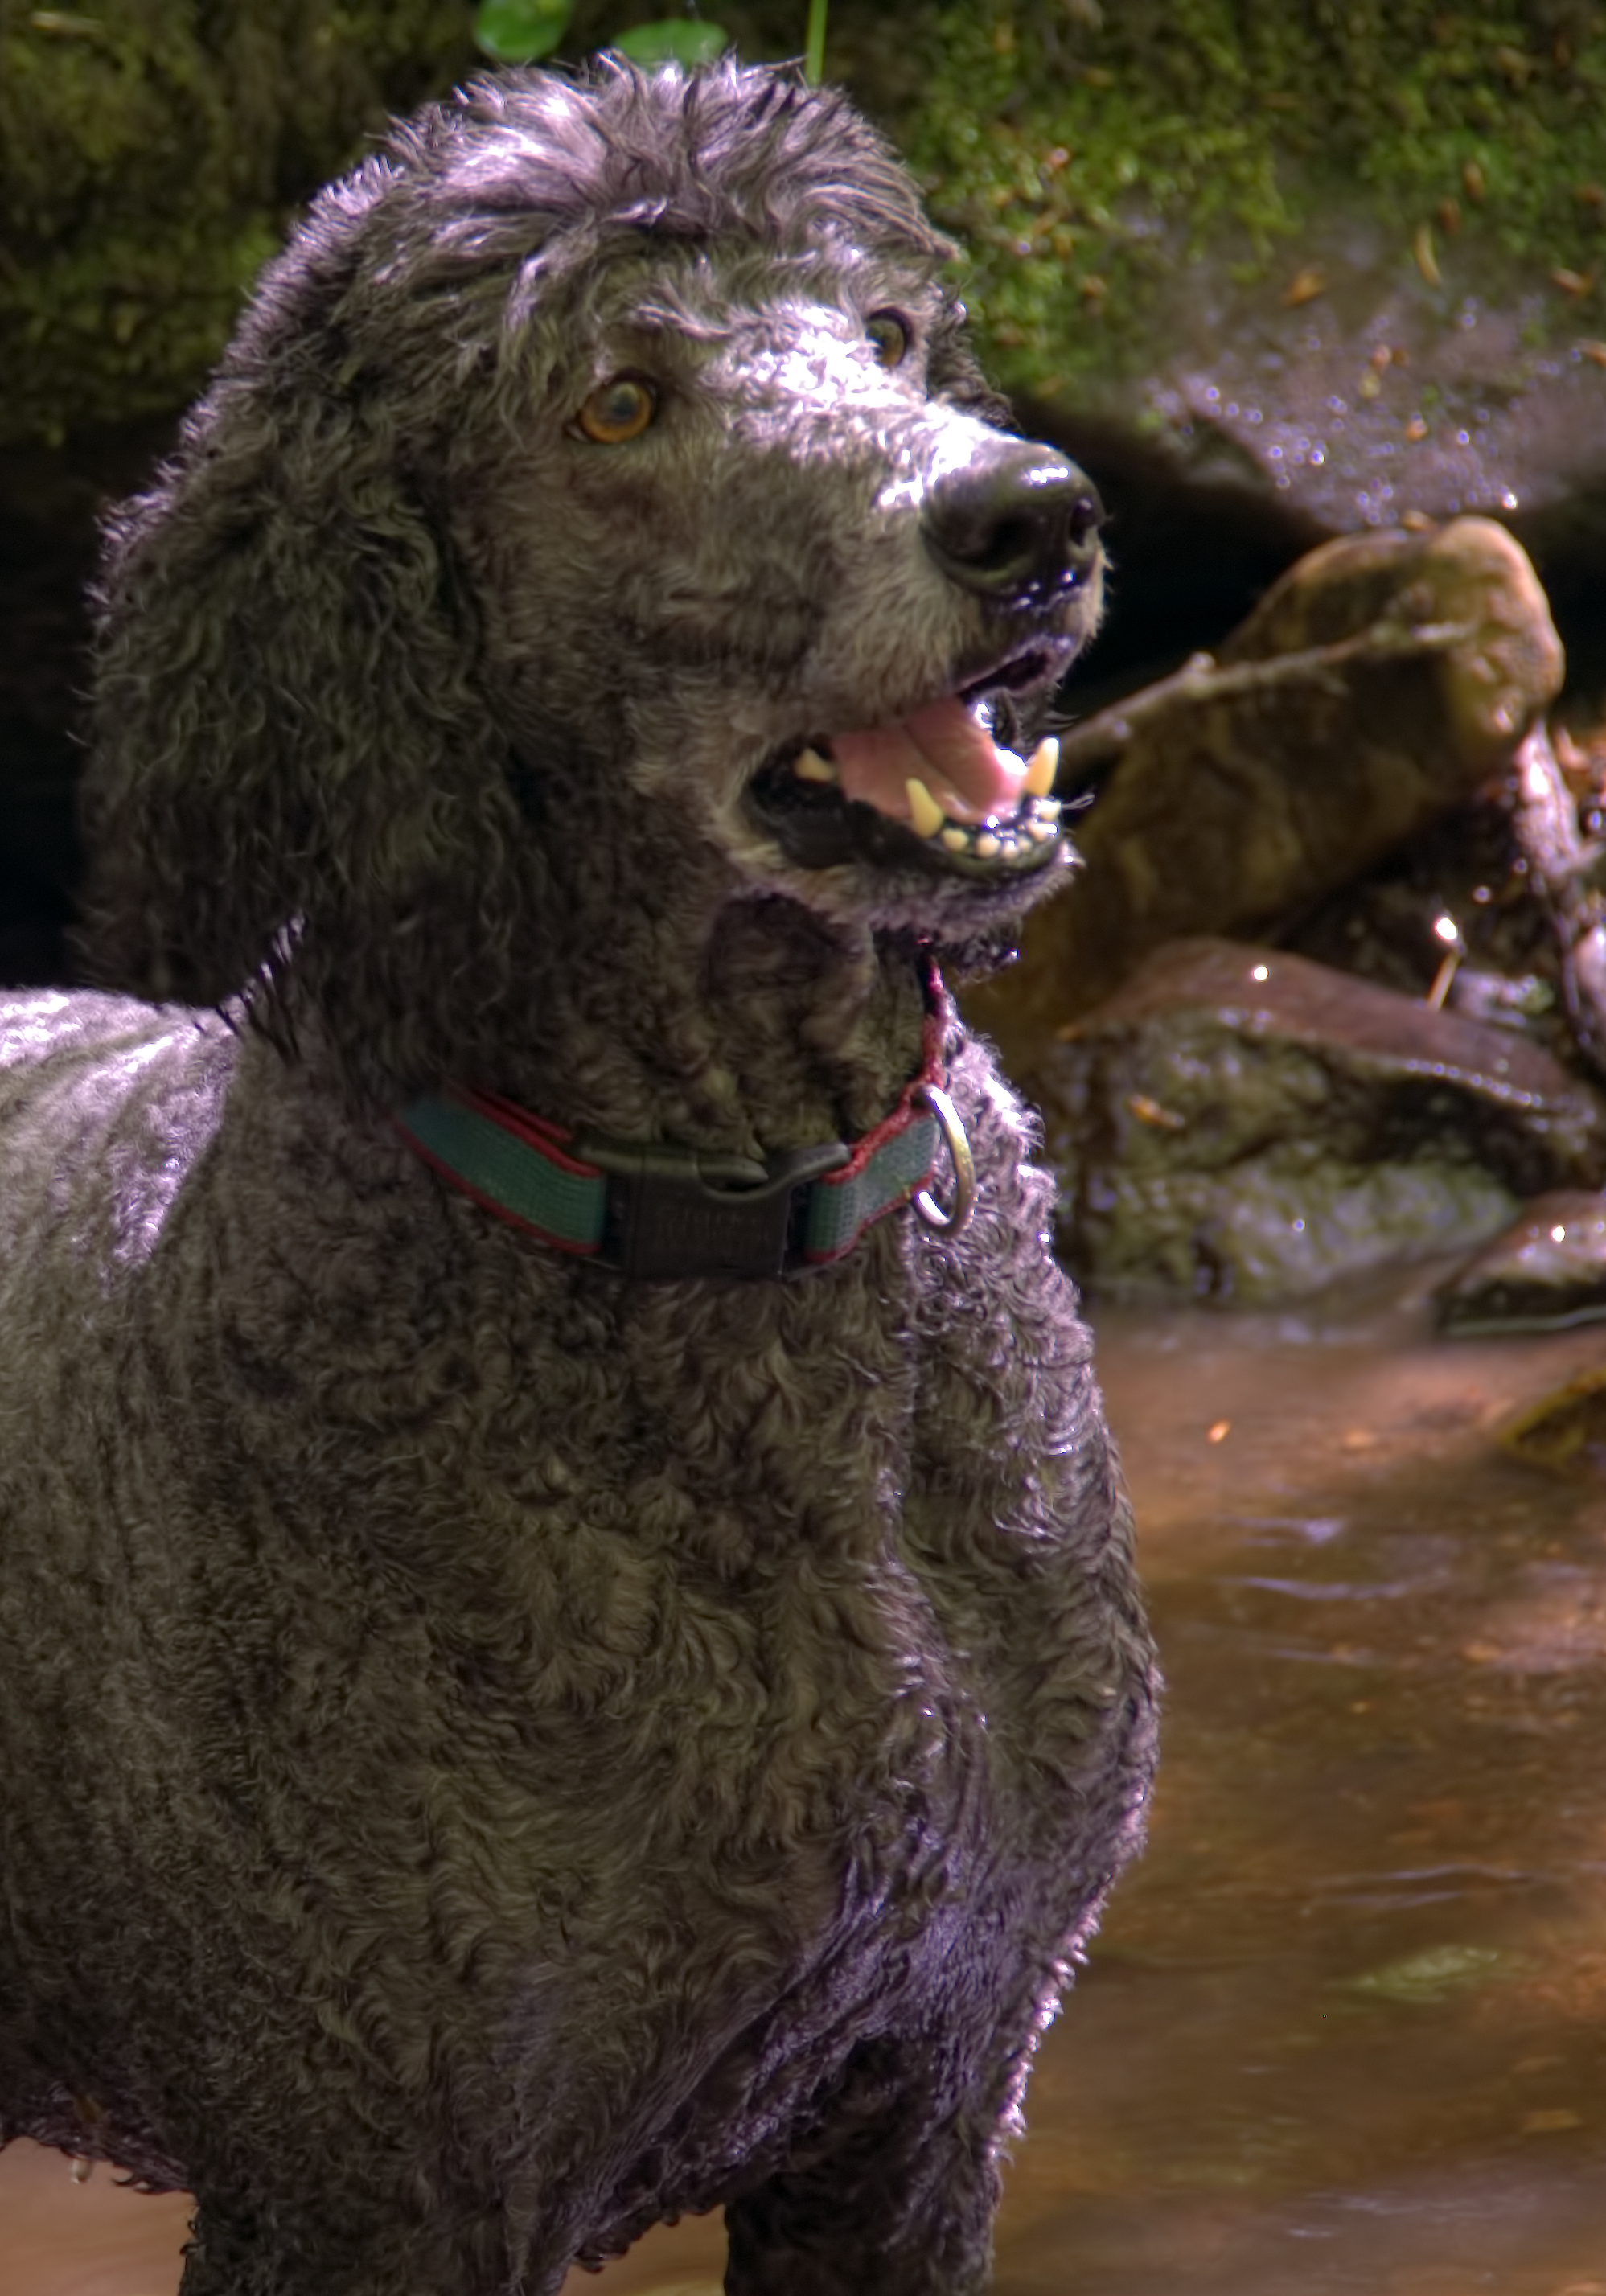
dog, walk, mammal, poodle, bluebells, newmilns, eastayrshire, dog like mammal, irish water spaniel